Traditionalism (Spain)

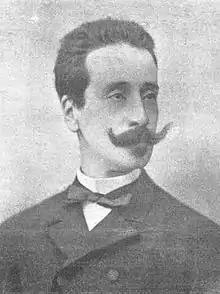
Ramon Nocedal

The 1833 death of Fernando VII triggered dynastical crisis and a civil war, to become known as the First Carlist War. Don Carlos issued a number of manifiestos; they fell short of outlining a political vision and tended to focus on advertising his succession claims, though they also lambasted his opponents as masonic conspirators pitted against religion, monarchy, fueros and traditional liberties. Most of the former realistas sided with Don Carlos and politically his faction immediately assumed firmly ultraconservative flavor, directed against slightest manifestations of Liberalism embraced by the opposite faction of María Cristina; in terms of popular support the rural masses were attracted to the camp of Don Carlos mostly by religious zeal and perceived threat of foreign-inspired secularization. However, most present-day scholars refer to his supporters as Carlists; cases of applying the Traditionalist denomination are rather exceptional. Though some students have no doubt that political outlook of Don Carlos and his followers was founded on pre-Traditionalist realist antecedents, no Carlist author of the 1830s is credited for developing a Traditionalist outlook.